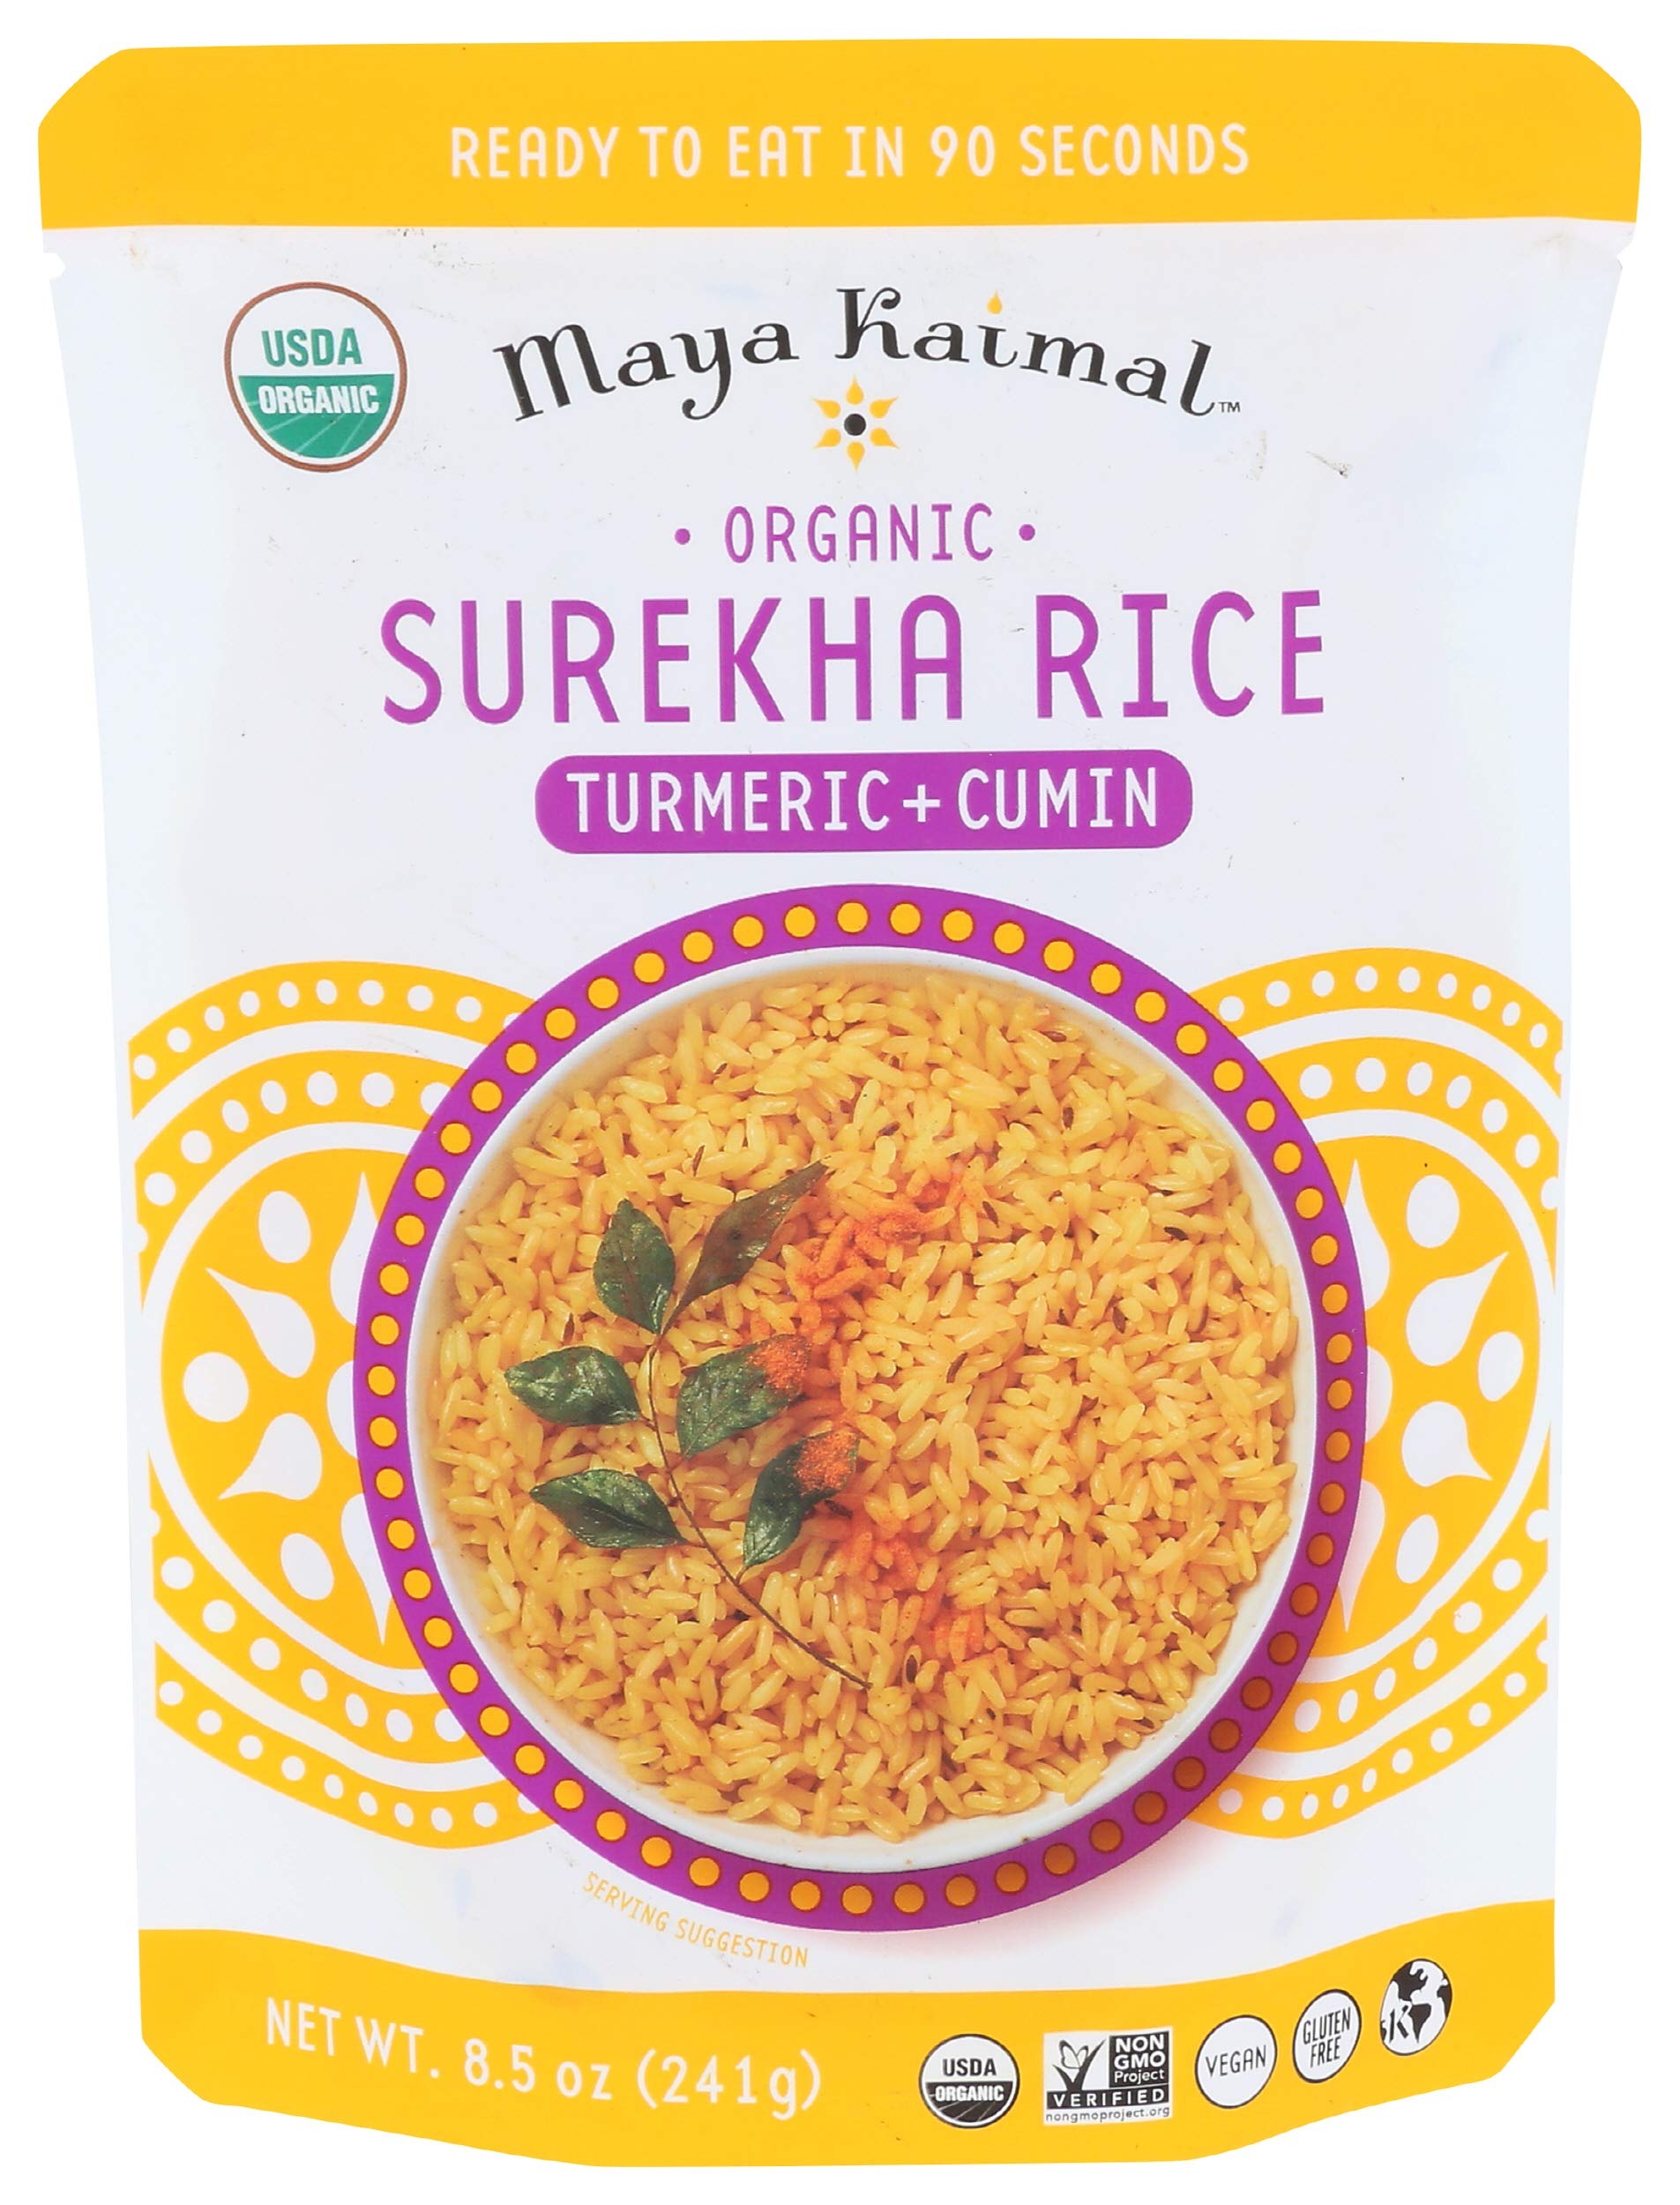
Item Name: MAYA KAIMAL Organic Turmeric & Cumin Surekha Rice, 8.5 OZ
Bullet Point 1: Diet Type: Gluten Free, Kosher
Bullet Point 2: Non-GMO Certified
Bullet Point 3: Vegan; Made without any animal products, including seafood, dairy, eggs or honey
Bullet Point 4: Organic
Product Description: Meals
Value: 8.5
Unit: Ounce

Price: 4.39